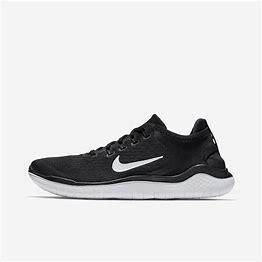
Brand: Nike
Model: Free RN 2018